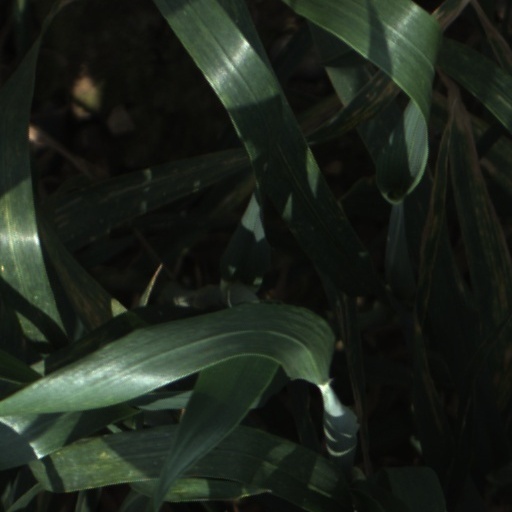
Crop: wheat